FCS/BCT unmanned aerial vehicles

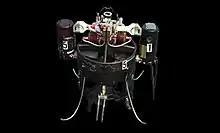
XM156 Class I UAS

The XM156 Class I was a platoon level asset that provided the dismounted soldier with reconnaissance, surveillance, and target acquisition (RSTA) and laser designation. Total system weight, which included the air vehicle, a control device, and ground support equipment is less than and was light enough to be carried by an individual soldier.